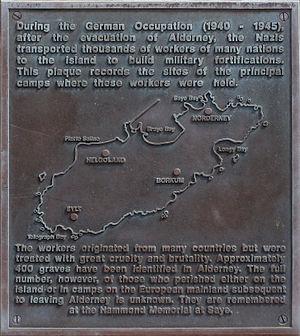
L'occupation des îles Anglo-Normandes renvoie à la période de l'histoire où les îles Anglo-Normandes furent militairement occupées par l'Allemagne pendant la Seconde Guerre mondiale, ce qui fit d'elles les seuls territoires des Îles Britanniques à avoir été envahis par la Wehrmacht. Cette occupation couvre la période allant du 30 juin 1940 à la libération, le 9 mai 1945. Ne faisant pas partie du Royaume-Uni, ces îles recouvrent les dépendances de la Couronne des bailliages de Jersey et de Guernesey.
Aurigny est une des îles Anglo-Normandes. Elle fait partie du bailliage de Guernesey. Elle mesure 5 km de long et 3 km de large, ce qui en fait, par son étendue, la troisième île de l'archipel.
Les camps d'Aurigny désignent quatre camps de travail, dont un de concentration, qui ont été mis en place par l'Allemagne nazie à la suite de l'Occupation des îles Anglo-Normandes. Les camps s'appelaient Borkum, Helgoland, Norderney et Sylt, du nom des îles de la Frise.